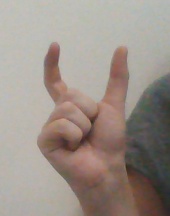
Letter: nun